Puerto Escondido

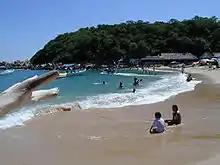
Puerto Angelito Beach

West of the Playa Principal is the lighthouse with a stone walkway, Andador Escénico, below it. From the end of the walkway, and a bit farther west, are the twin beaches of Puerto Angelito and Manzanillo, between which is a small rock outcropping. These are on a sheltered cove, making it safe for swimming, with Manzanillo having slightly more surf. Angelito Beach has small, family-owned restaurants located in palapas (open-air thatched structures). These beaches have water that varies in color from emerald green to turquoise blue. Puerto Angelito tends to be crowded and frequented by busloads of visitors. Playa Manzanillo is quieter as there is no road access.